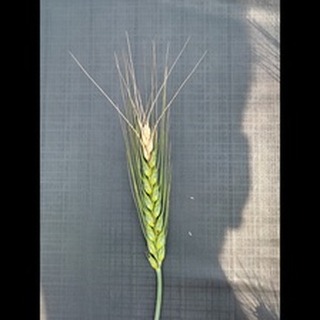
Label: wheat_blast